William Hodge Mill

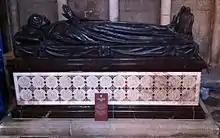
Memorial to Canon Hodge Mill in Ely Cathedral

He was son of John Mill, a native of Dundee, by his wife Martha née Hodge, and was born 18 July 1792 at Hackney, Middlesex. He was educated chiefly in private under Thomas Belsham. In 1809 he went to Trinity College, Cambridge, where he graduated B.A. as sixth wrangler in 1813, was elected Fellow in 1814, and proceeded M.A. in 1816. He took deacon's orders in 1817, and priest's in the following year, and continuing in residence at Cambridge.